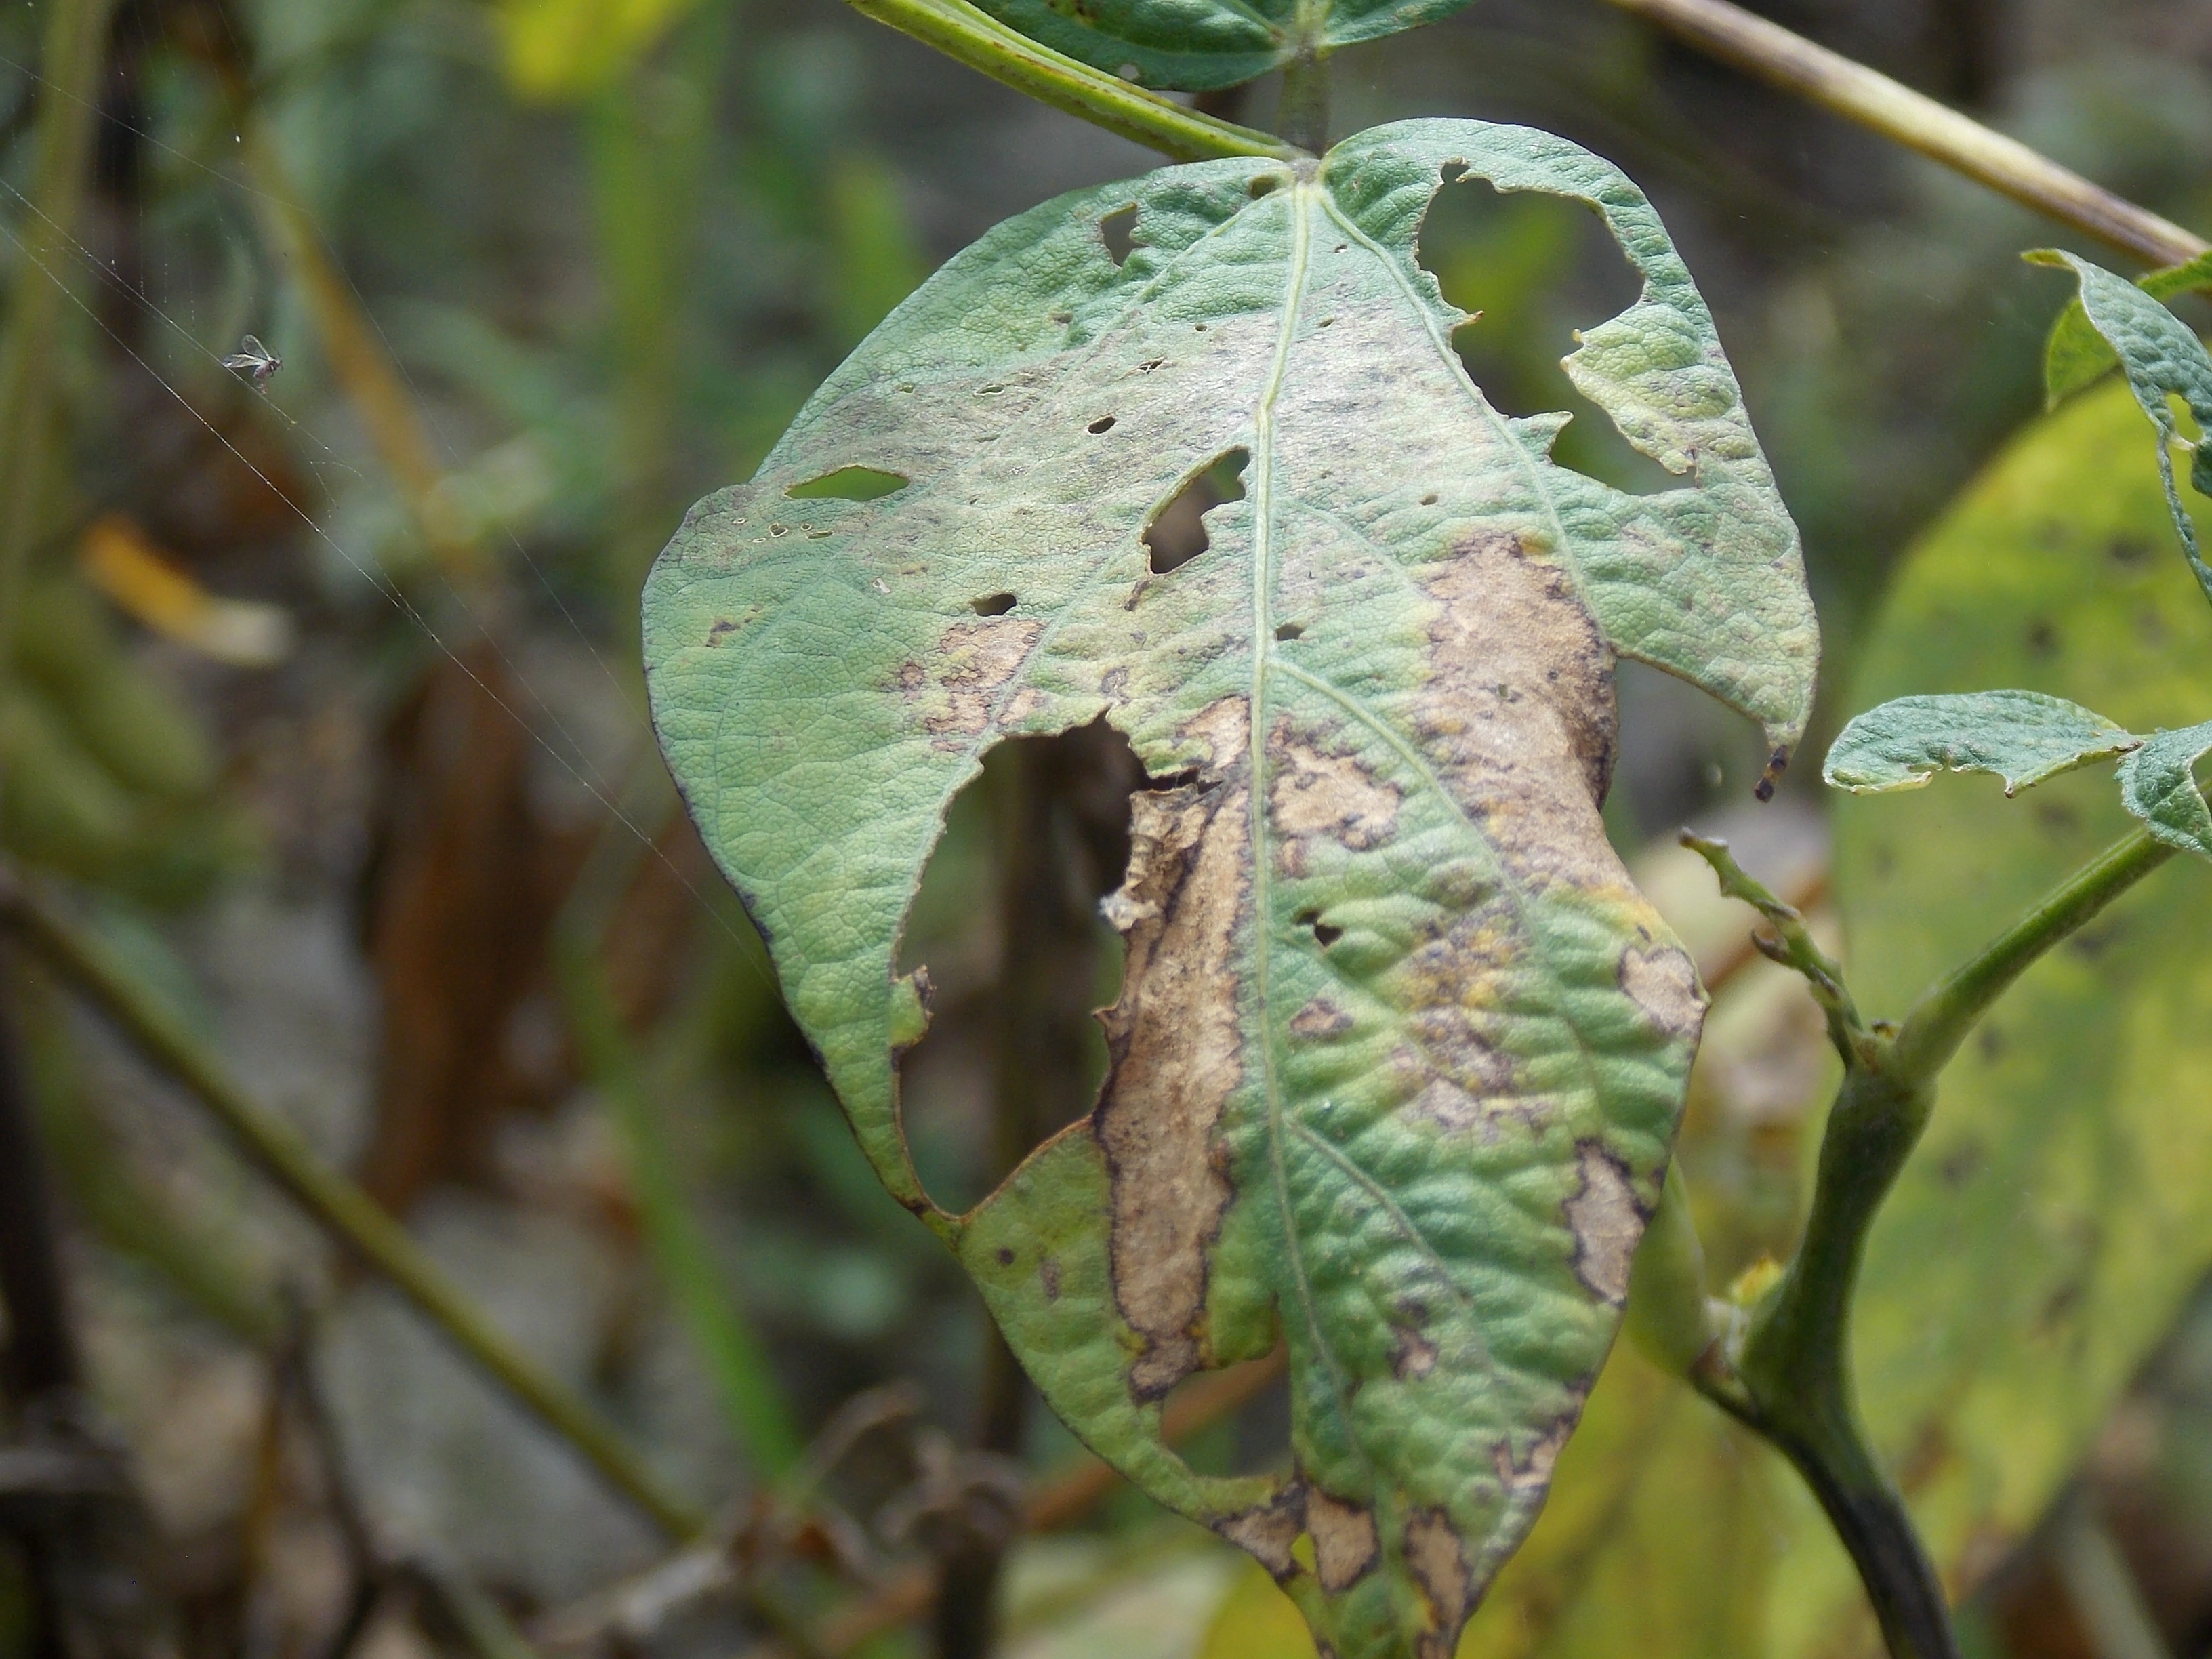
Label: Disease